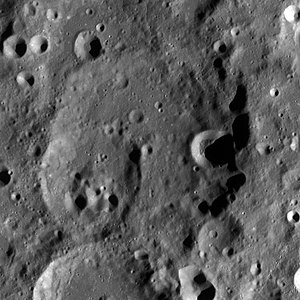
Cockcroft (månekrater)
Cockcroft er et nedslagskrater på Månen. Det befinder sig på Månens bagside og er opkaldt efter den engelske atomfysiker og nobelprismodtager John D. Cockcroft.